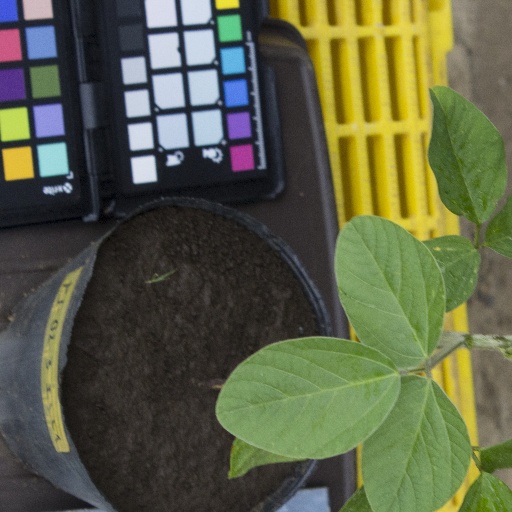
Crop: soybean